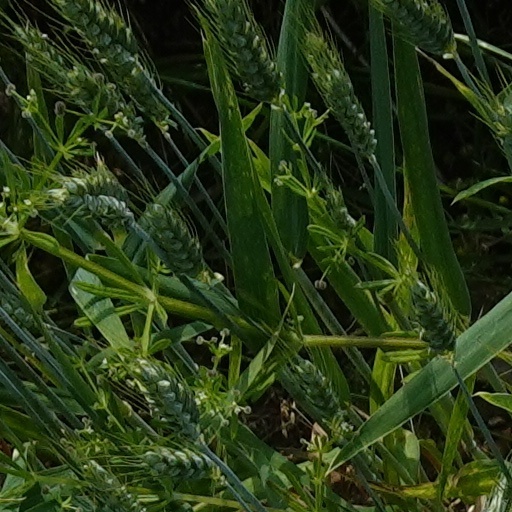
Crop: wheat